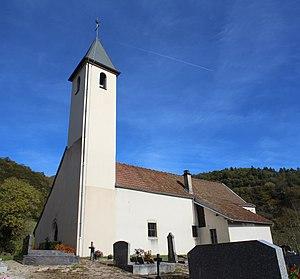
Église Saint-Pierre de Coisia, Thoirette-Coisia.
Coisia est une ancienne commune française située dans le département du Jura en région Bourgogne-Franche-Comté. On nomme ses habitants les Coisiatiers.